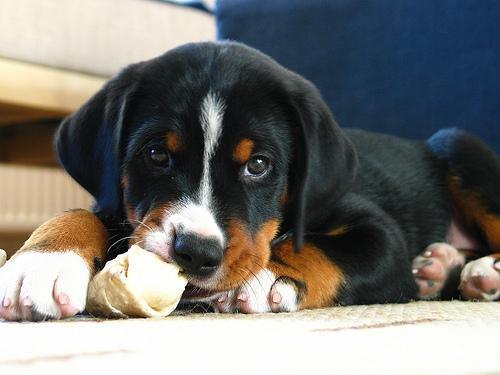
Appenzeller